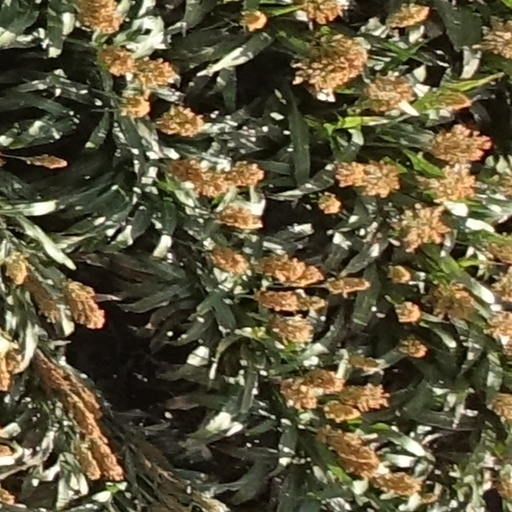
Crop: sorghum